Jean Corbineau

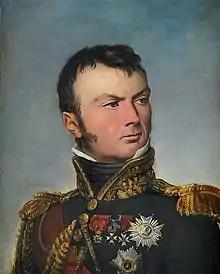
Jean-Baptiste Juvénal Corbineau

Jean-Baptiste Juvénal Corbineau (1 August 1776, Marchiennes – 18 December 1848, Paris) was a French cavalry general of the French Revolutionary Wars and Napoleonic Wars. His two brothers Claude and Hercule also fought in both these wars and together the three men were known as "les trois Horaces" (the three Horatii).